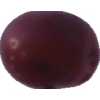
Label: pink_grape